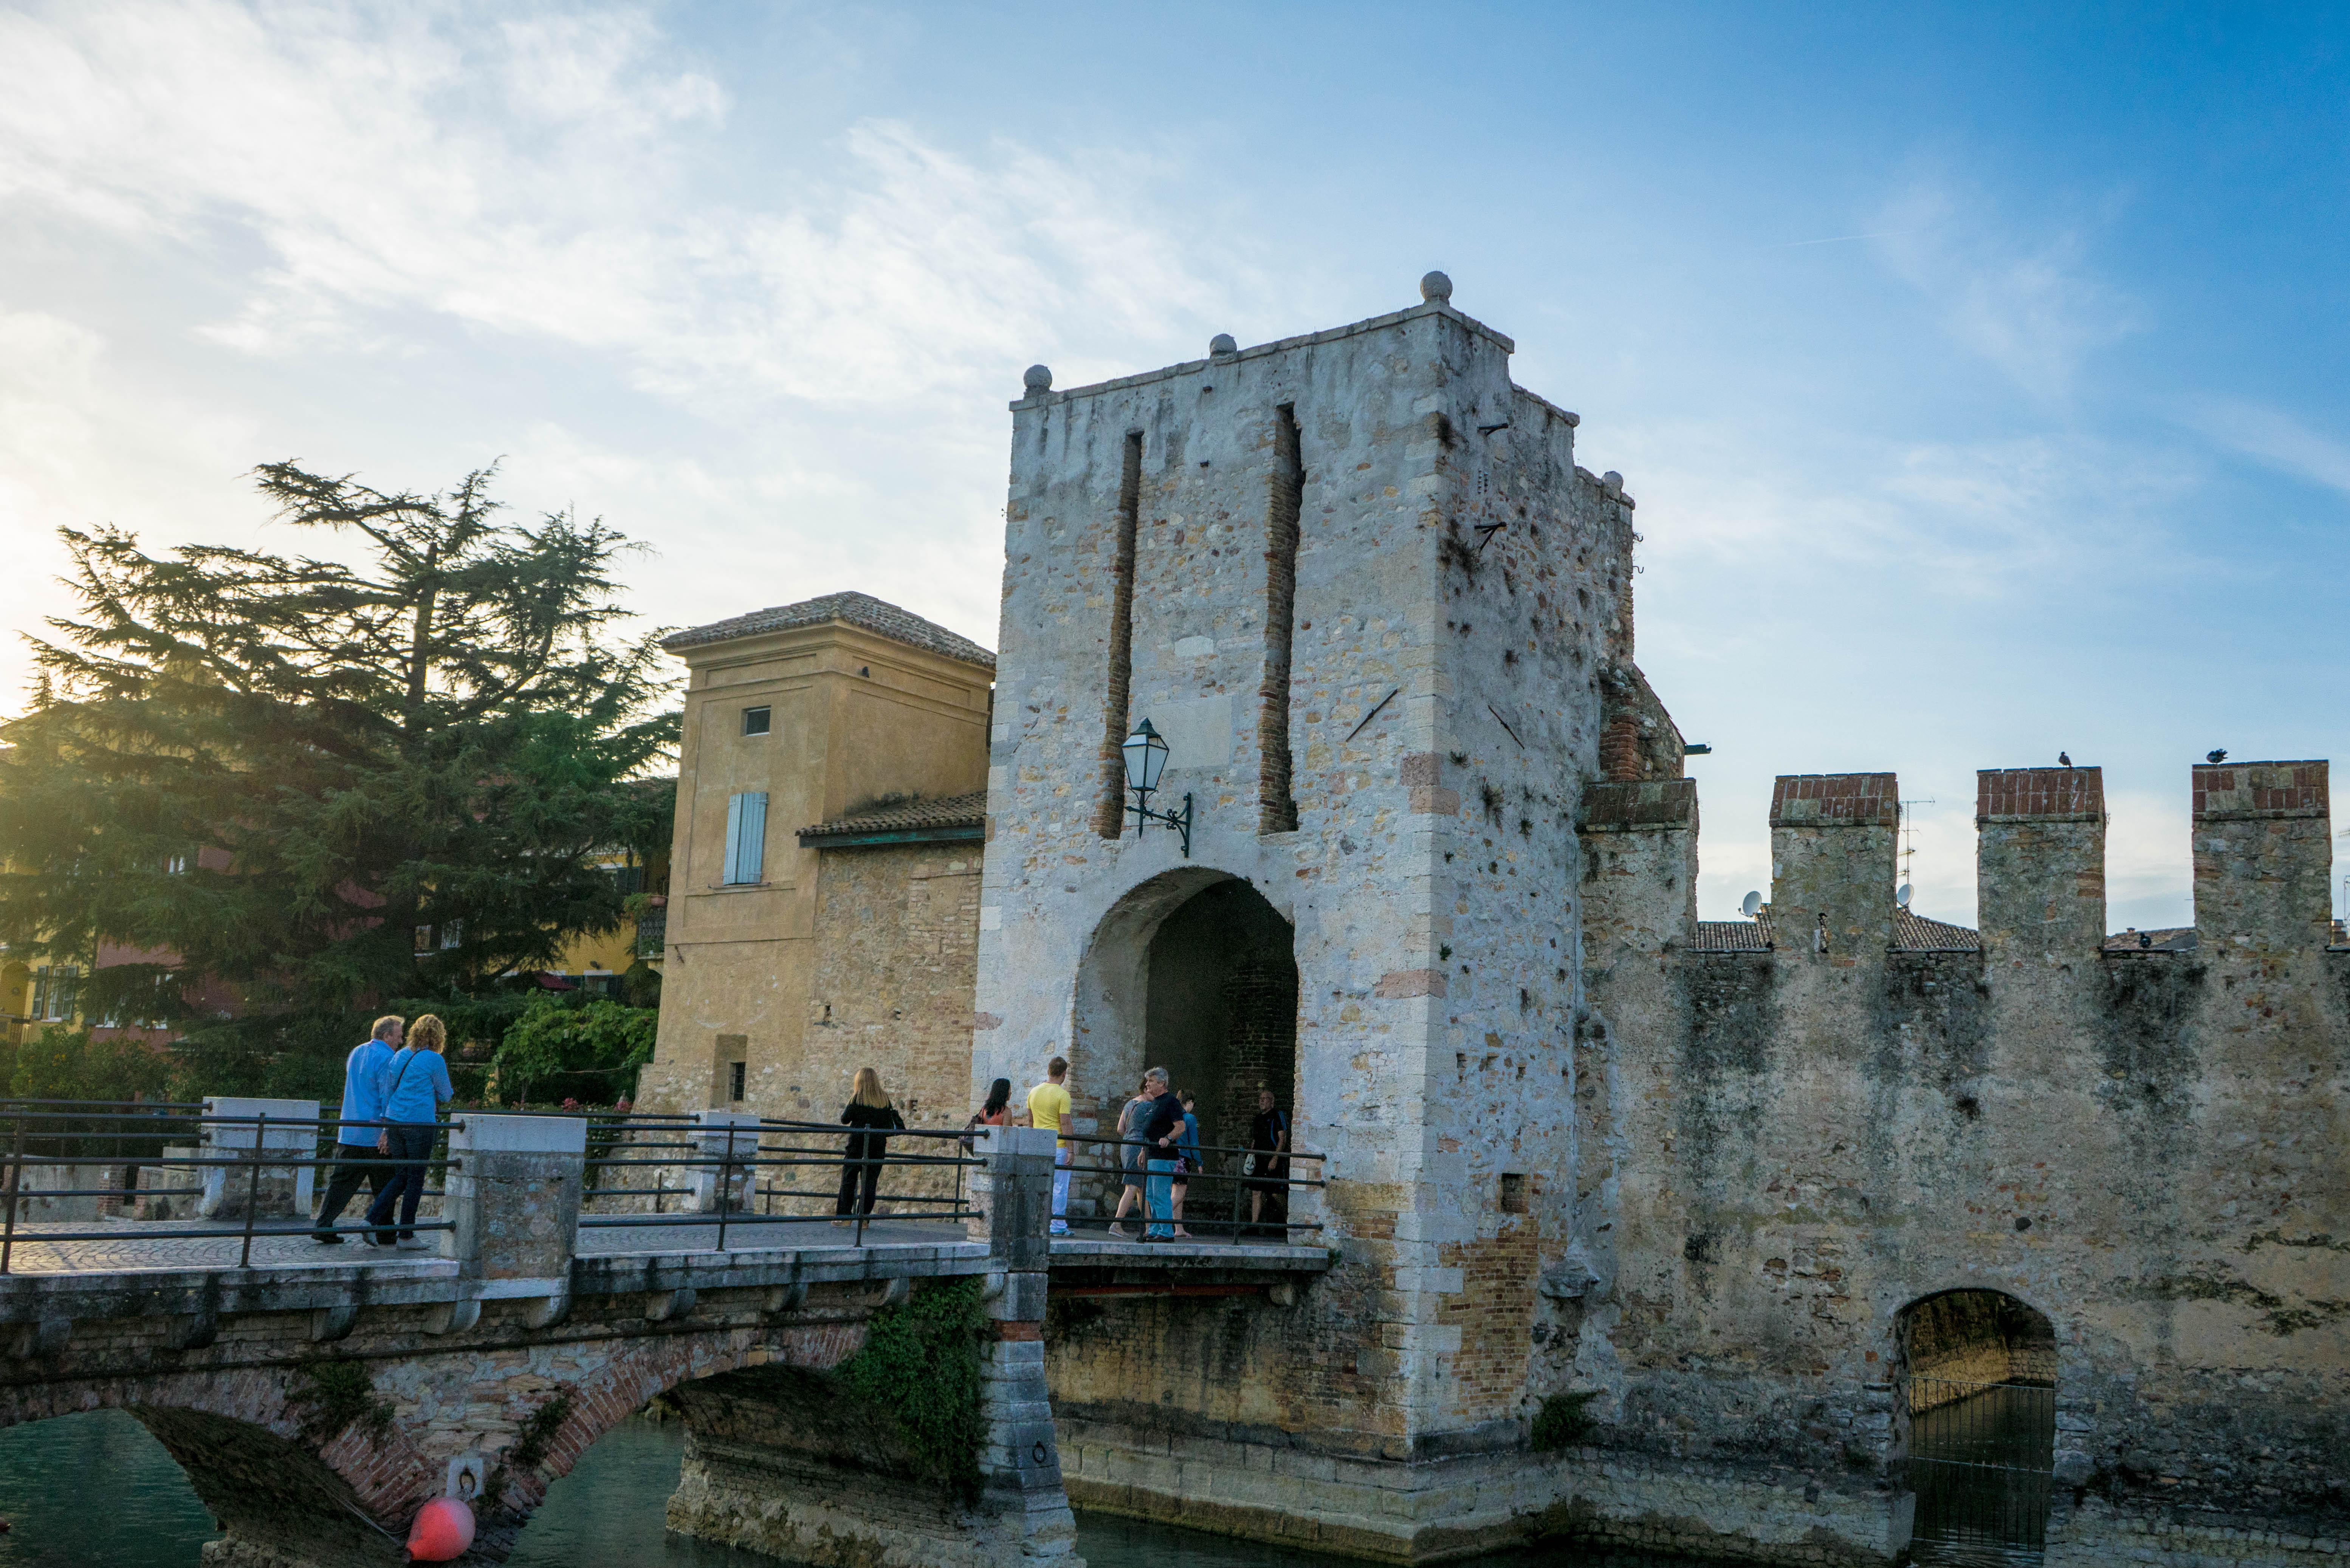
architecture, building, old, travel, tower, scenic, castle, landmark, italy, sightseeing, tourism, trip, waterway, place of worship, medieval, fortress, tourists, fort, famous, italian, lombardy, tours, lake garda, sirmione, scaliger castle